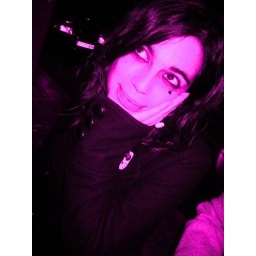
kitty in pink